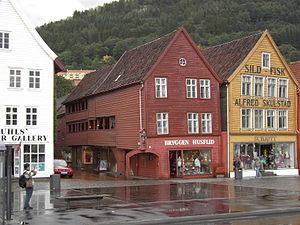
Bergen est une ville du sud-ouest de la Norvège, capitale du comté de Hordaland. Bergen est la deuxième ville du pays avec 278 121 habitants. C'est également une ville portuaire, une ville universitaire et un évêché.